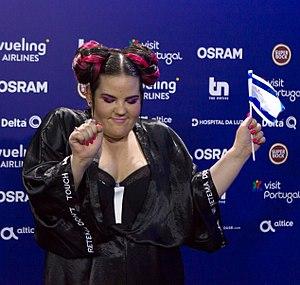
Le Concours Eurovision de la chanson est un événement annuel organisé par l’UER, l’Union européenne de radio-télévision. Il réunit les membres de l’Union dans le cadre d’une compétition musicale, diffusée en direct et en simultané par tous les pays participants. Depuis 1956, le concours s’est tenu chaque année, sans aucune interruption. Jusqu'à présent, vingt-sept pays et soixante-six interprètes l'ont déjà remporté.
Netta Barzilai, simplement dite Netta, est une musicienne, DJ et chanteuse israélienne, née le 22 janvier 1993 à Hod HaSharon.